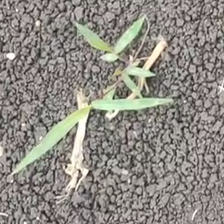
Weed species: Digitaria_SP_(Digitaria Sanguinalis )